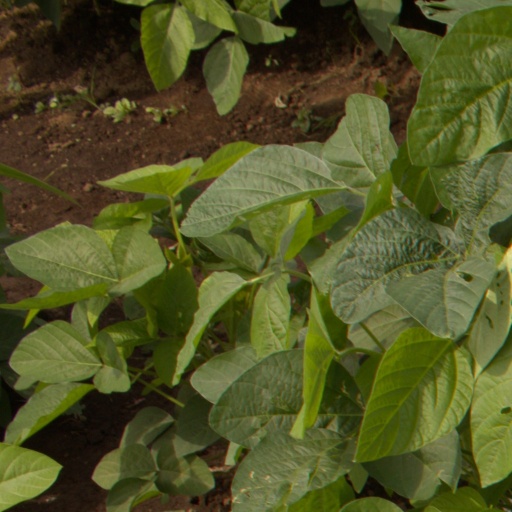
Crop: soybean